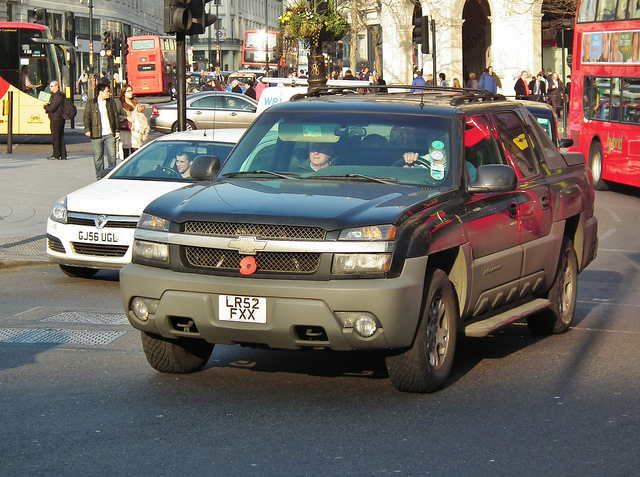
Black Chevy car driving down a busy street with double decker bus.